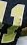
Number: 1